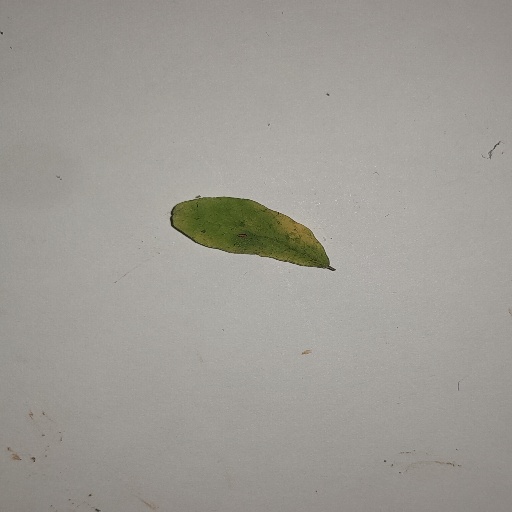
Species: Sojina
Leaf condition: Yellow Leaf